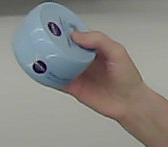
Product: nivea_baby